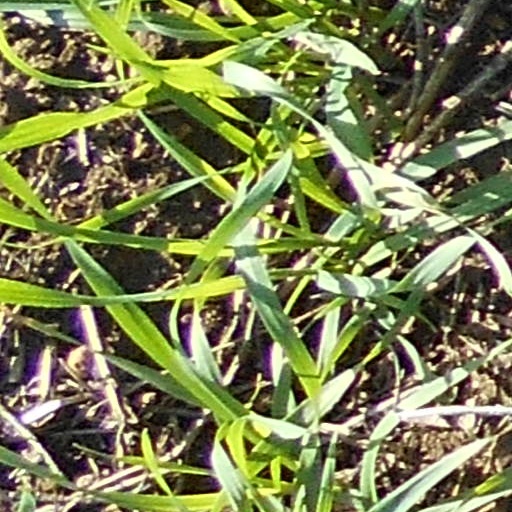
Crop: wheat